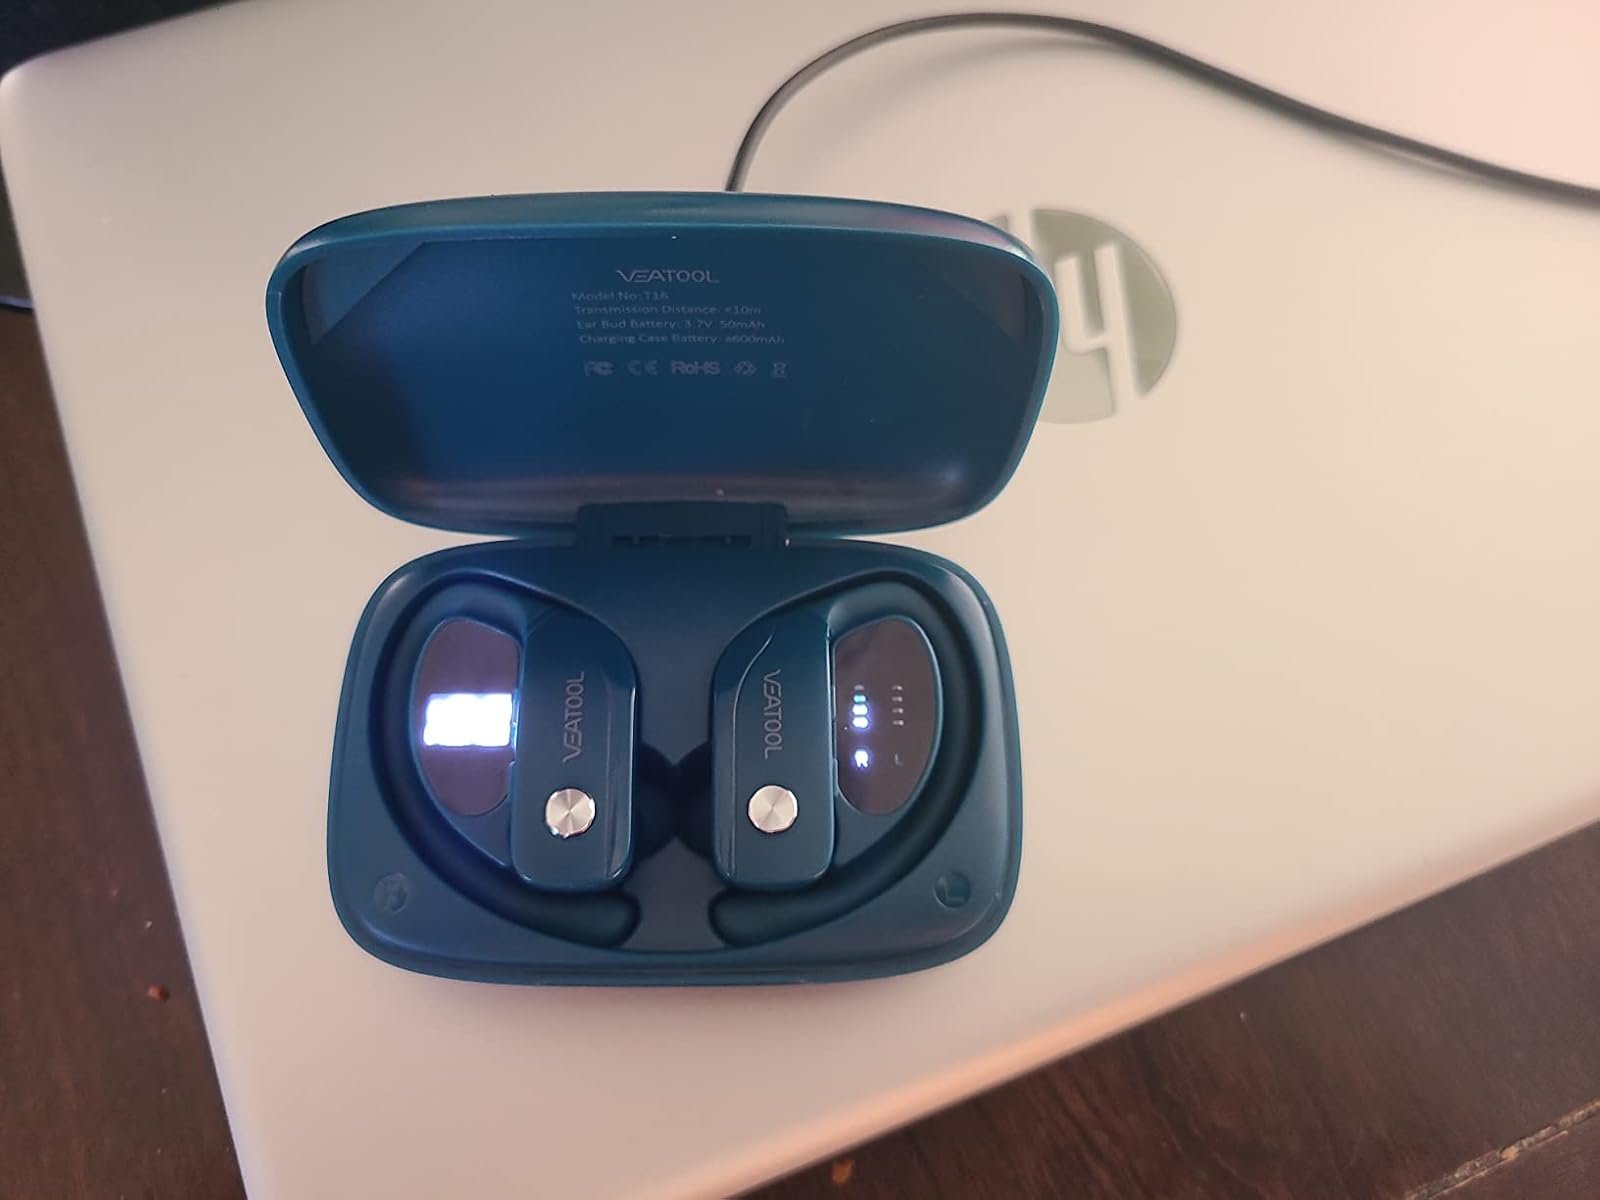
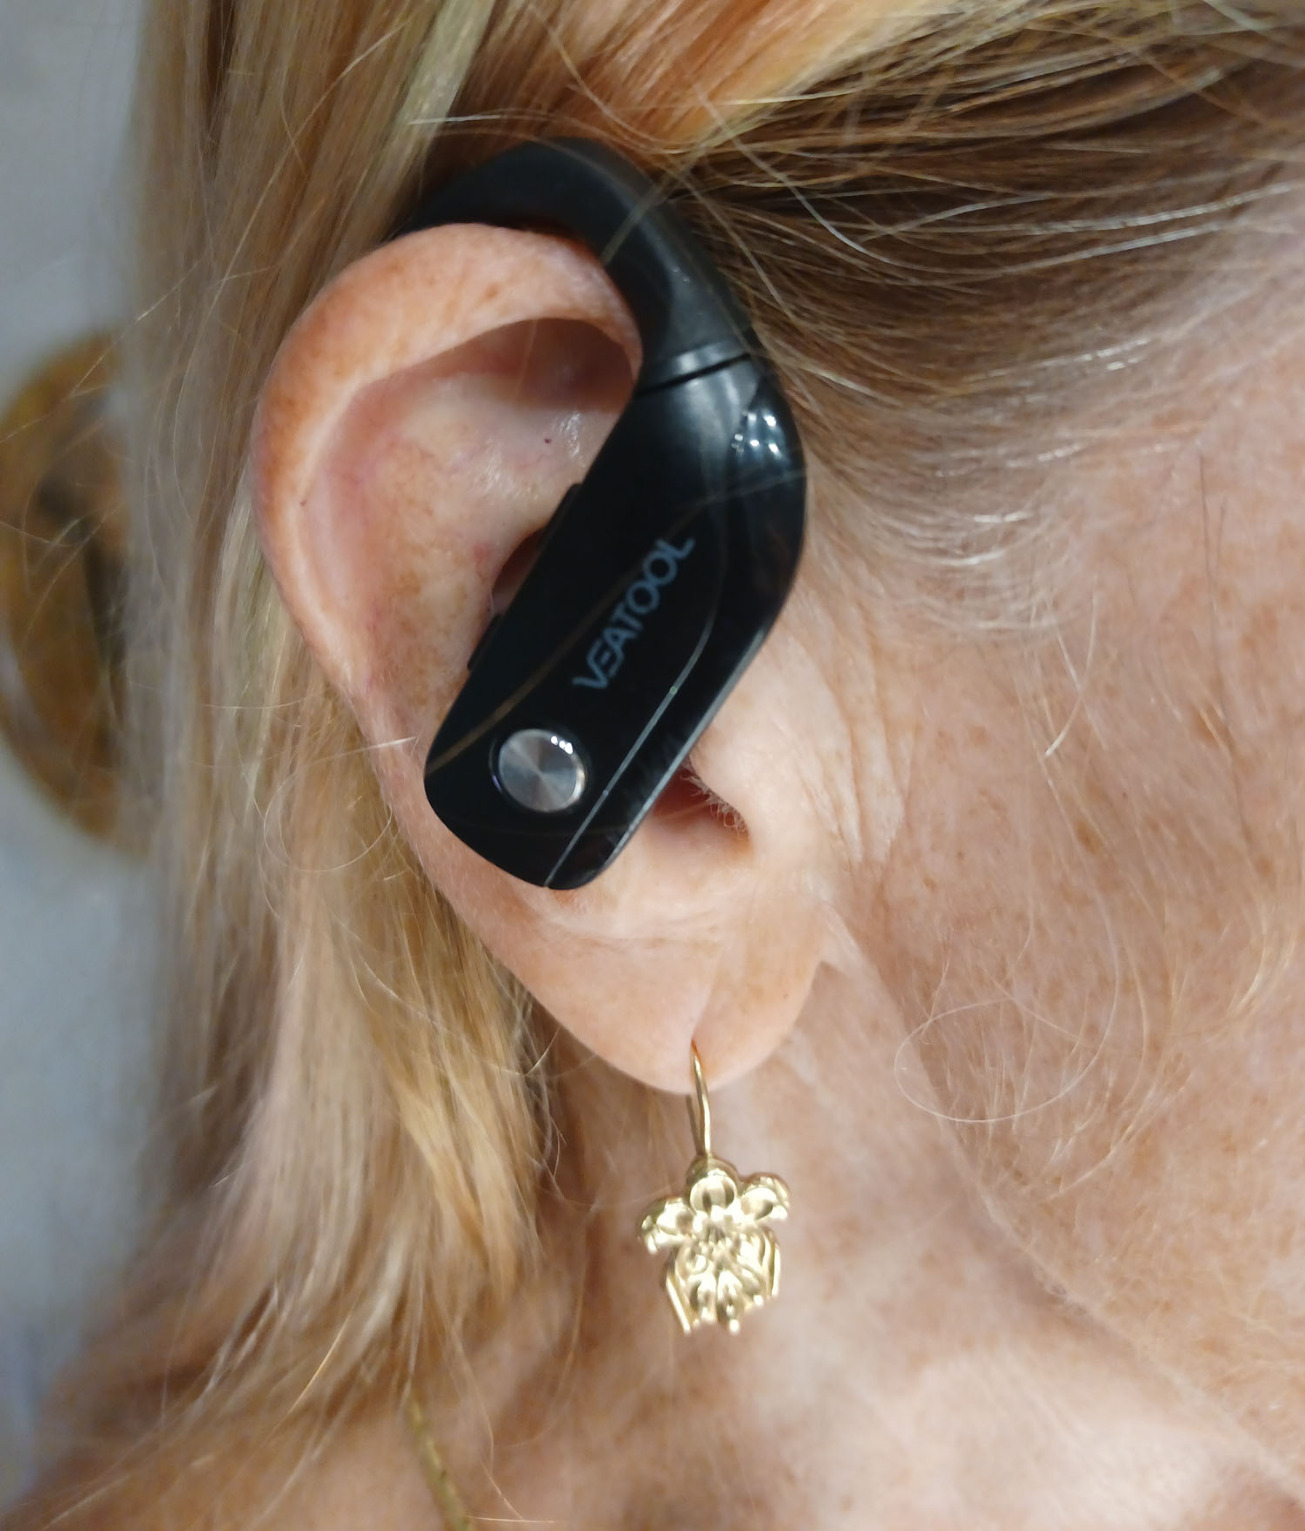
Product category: earbuds
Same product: no